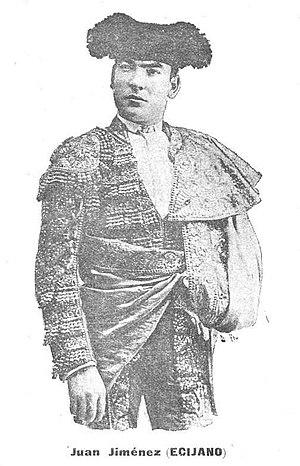
Juan Jiménez Ripoll dit « El Ecijano », né à Écija le 24 juin 1858, mort à Durango le 5 février 1899, était un matador espagnol.